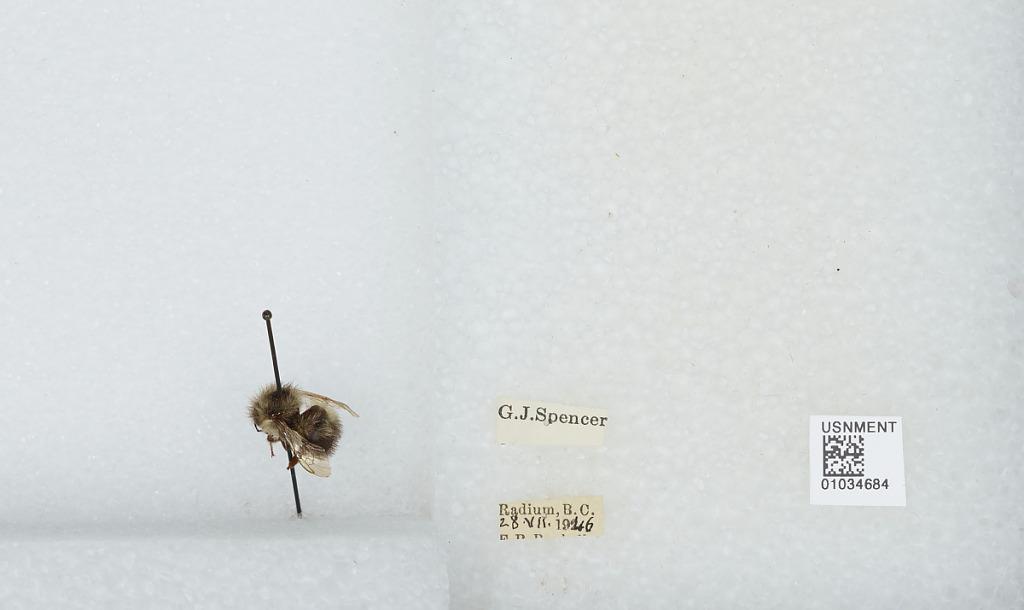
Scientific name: Bombus (Pyrobombus) mixtus Cresson
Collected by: G. Spencer
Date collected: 1946-7-28
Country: Canada
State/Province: British Columbia
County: East Kootenay
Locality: Radium Hot Springs (village)
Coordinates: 50.6186, -116.075